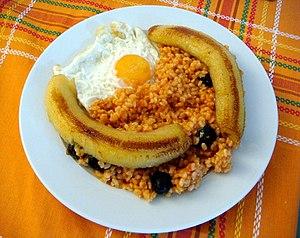
La cuisine cubaine est assez simple et mélange assez fréquemment le sucré et le salé.